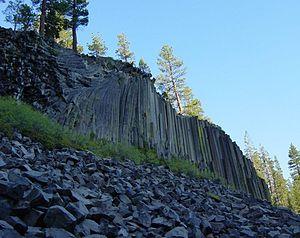
Le Pacific Crest Trail ou Pacific Crest National Scenic Trail, abrégé PCT, est un sentier de grande randonnée et d'équitation de l'ouest des États-Unis. Allant de la frontière mexicaine à la frontière canadienne, il est long de 4 240 km. Il parcourt la plus grande partie de la Sierra Nevada et de la chaîne des Cascades. Le Pacific Crest Trail est situé entre 160 et 241 km de l'océan Pacifique, parallèle à celui-ci. Son point le plus haut culmine à 4 009 mètres d'altitude, au Col Forester, dans la Sierra Nevada, son point le plus bas est à 42,6 mètres, à Cascade Locks, dans l'Oregon.